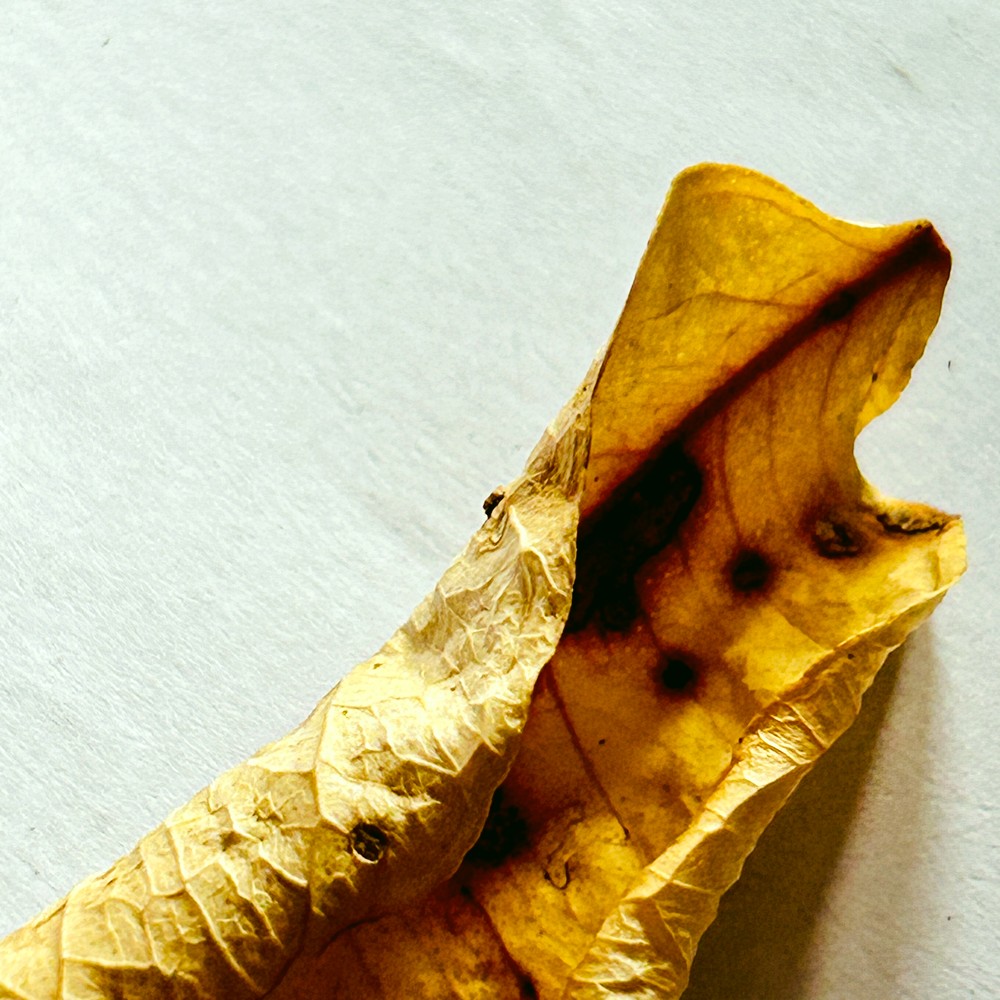
Label: Dry Leaf